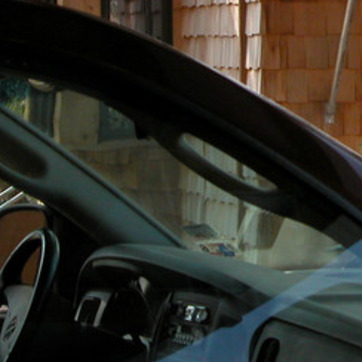
Material: glass